Marine Corps League

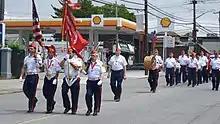
Marine Corps League in Staten Island Memorial Day Parade, 2021

The New York detachment would be the first chartered at the "All Marine Caucus" under the national organization's new name as New York Detachment No. 1, thus making it the League's oldest continuous detachment. Colonel George C. Reid continued as the detachment commandant. After the conclusion of the caucus, other detachments began to organize. Buffalo, New York was the second and Newark, New Jersey the third. Other detachments quickly followed in the east and midwest. By 1928, detachments reached to the west coast. The second national convention was held in Washington, DC, the third in Philadelphia, the fourth in Cleveland and the fifth in Erie, Pennsylvania. LeJeune remained as national commandant until 1929, when Maj. Gen. Wendell C. Neville succeeded him as Marine Corps Commandant. LeJeune then appointed Neville as the National Commandant of the Marine Corps League for the duration of his term until the next national convention in St. Louis, MO in 1930. At the St. Louis convention, W. Karl Lations of Worcester, Massachusetts was elected the first civilian commandant of the League.